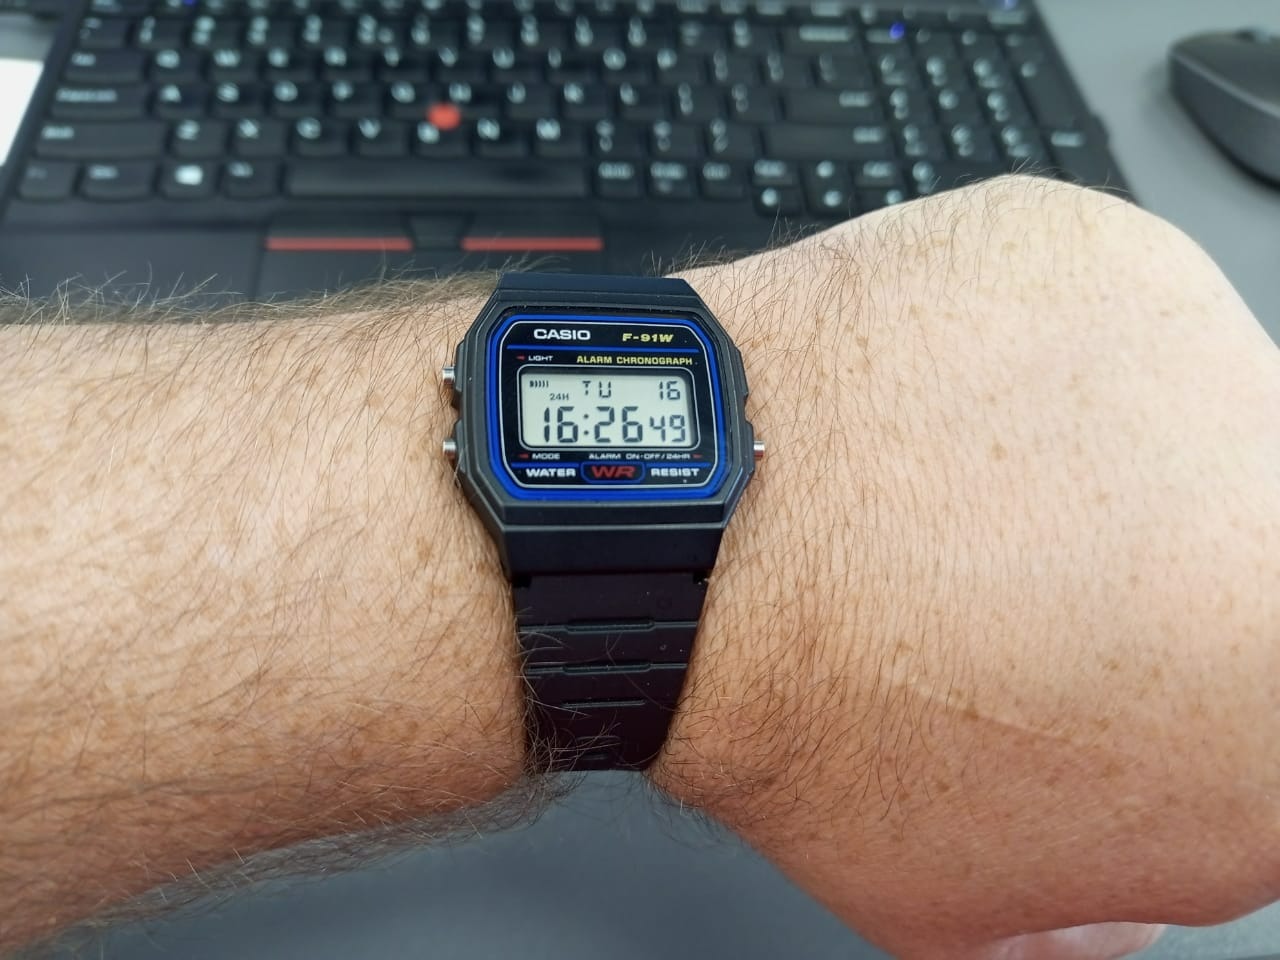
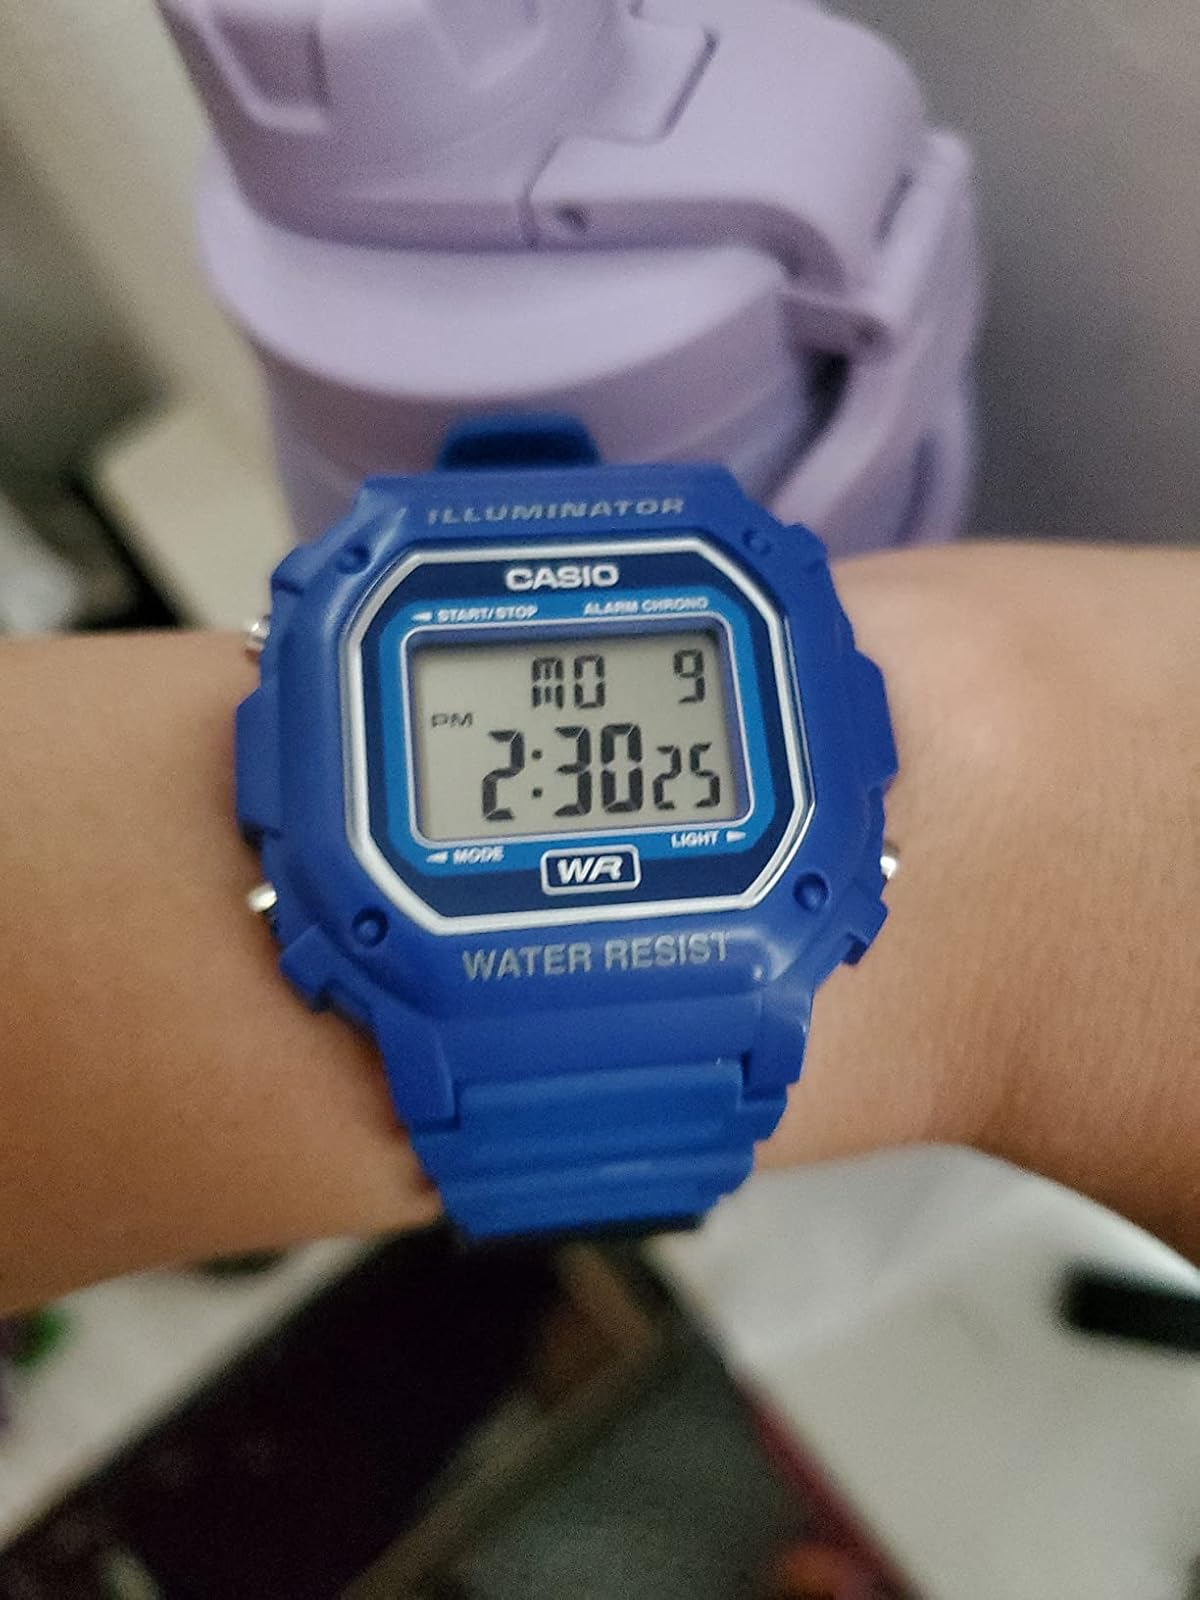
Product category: accessories_watch
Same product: no